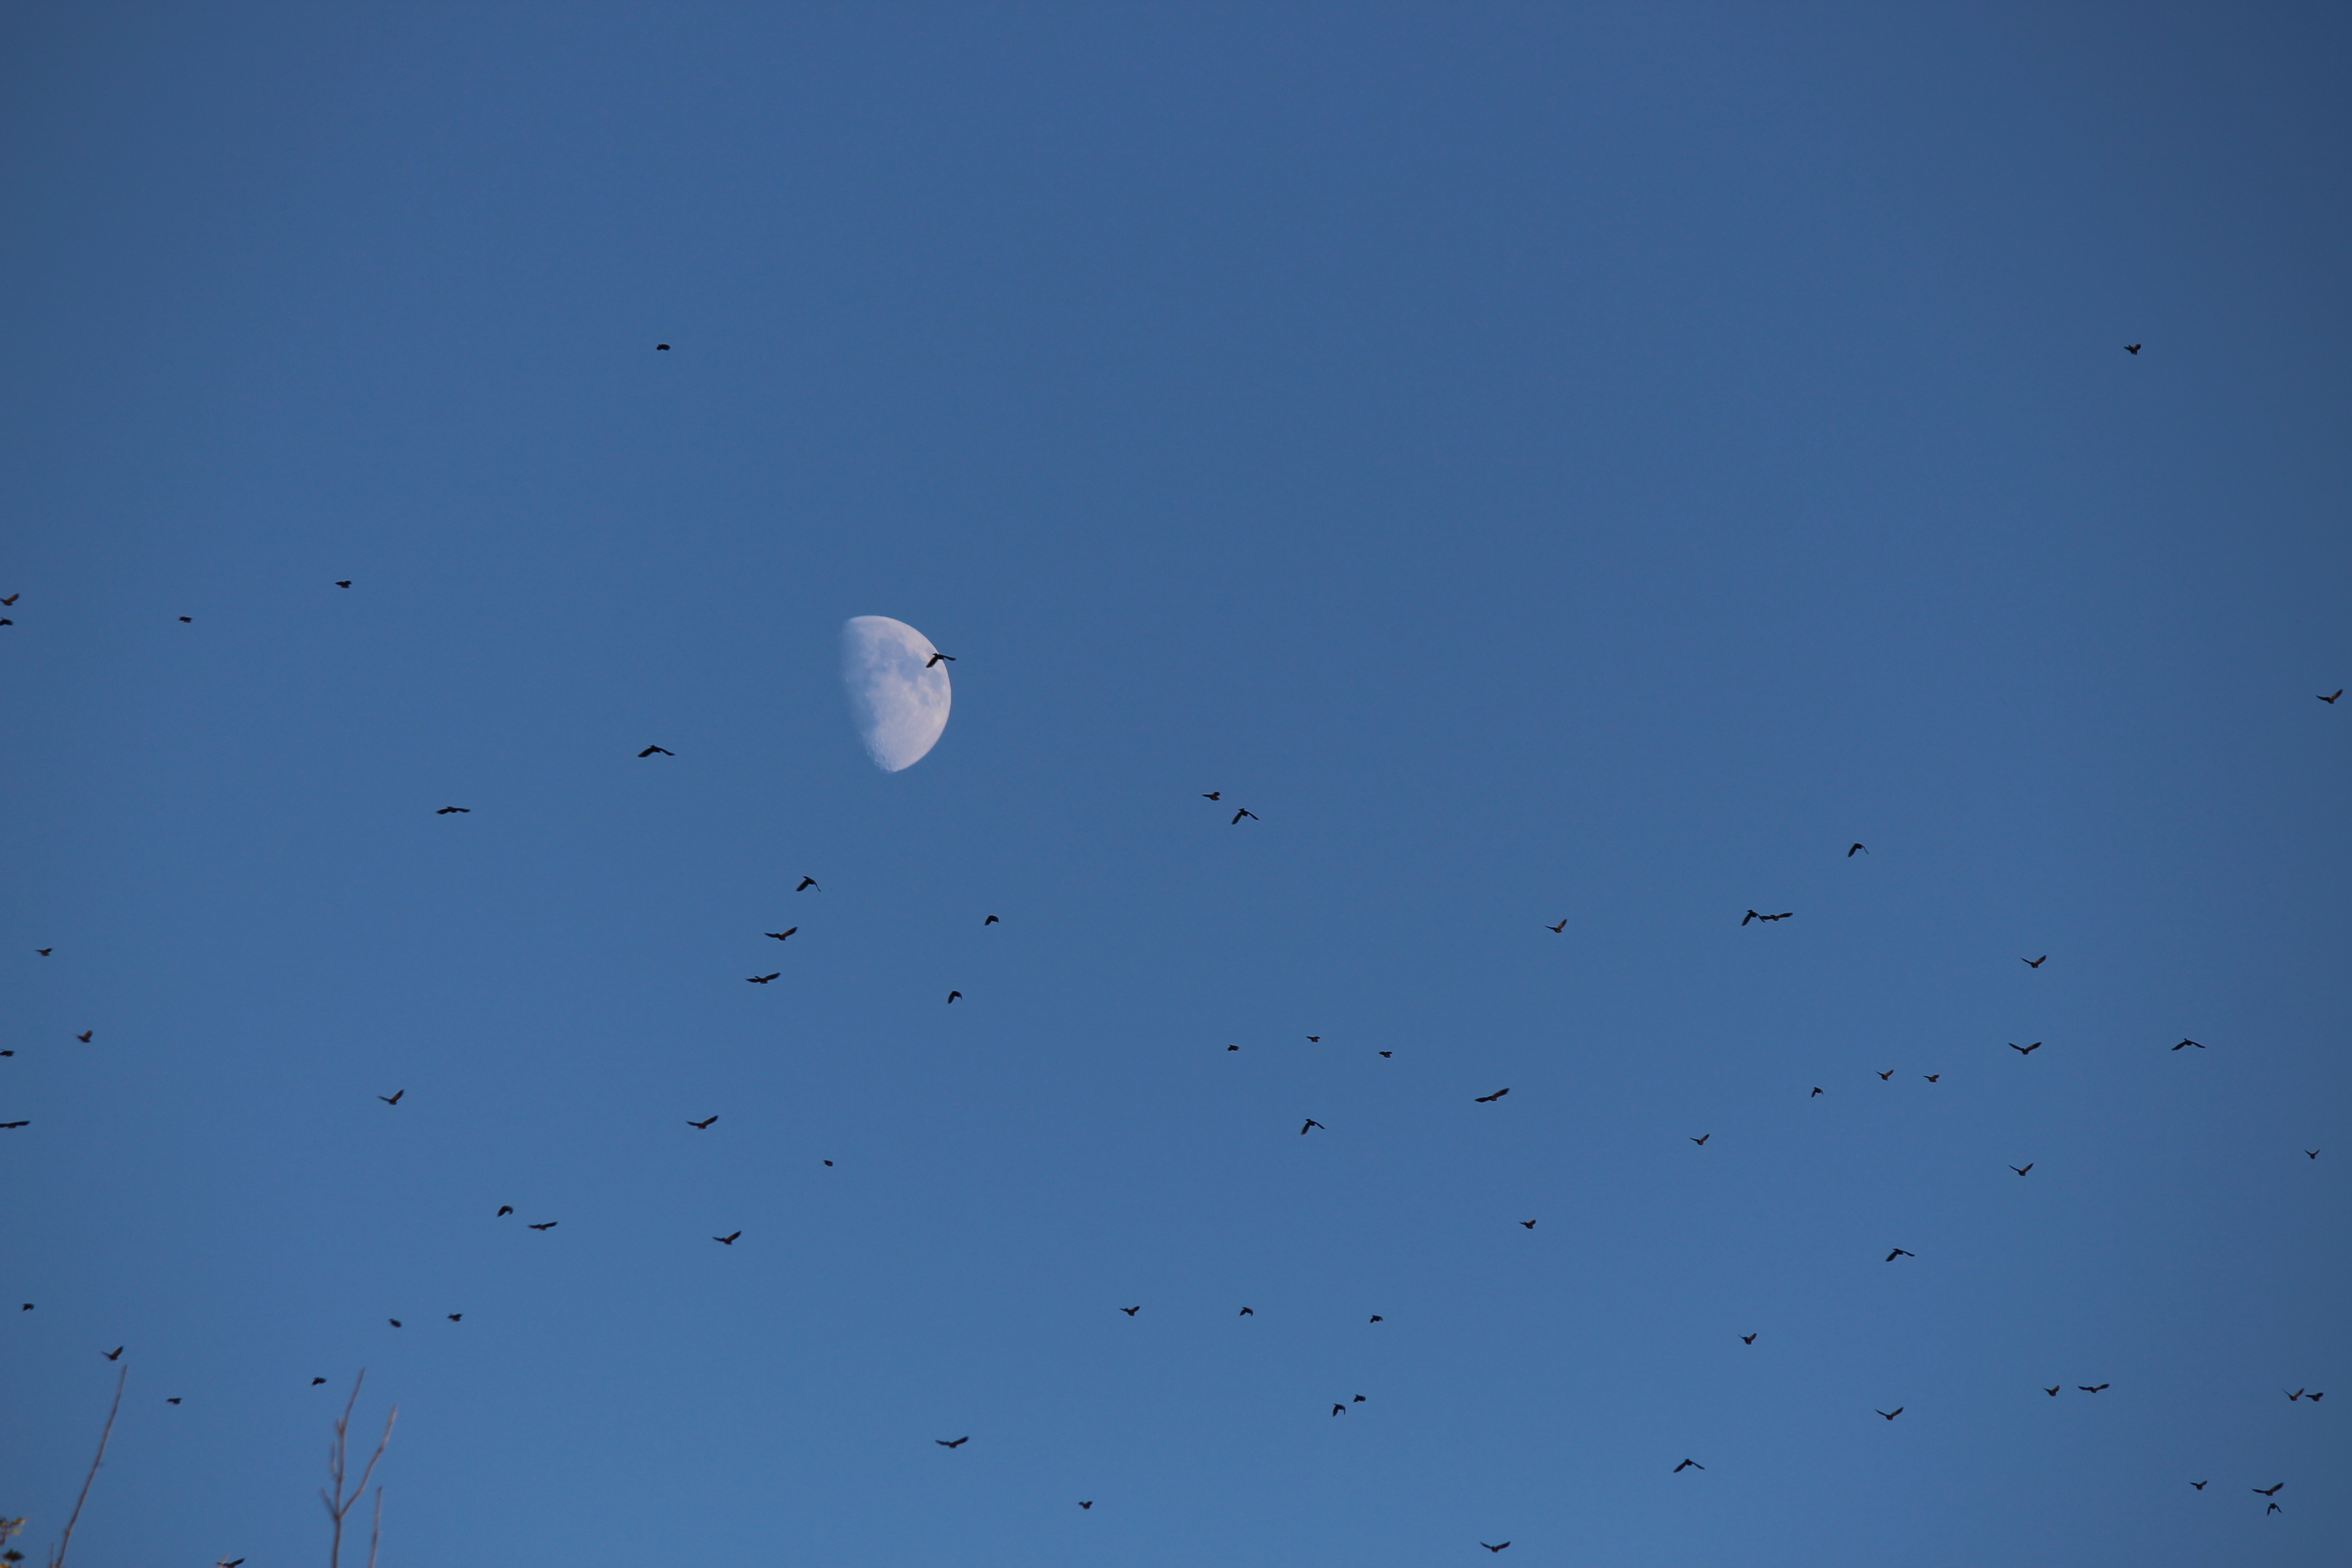
tree, silhouette, cloud, sky, flock, wildlife, blue, moon, birds, day, migration, afternoon, crescent, waxing, waning, migrate, astronomical object, atmosphere of earth